Renown Regional Medical Center

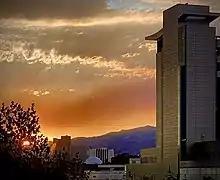

In 1862, the organization's roots was established with the formation of the Washoe Clinic. The clinic was founded to treat patients affected by a smallpox outbreak in Washoe Valley, Nevada. The Washoe County Hospital opened in 1864, after Nevada became a state. The medical center and the healthcare organization were transferred to Washoe Health Systems, a private non-profit organization, in 1984. In 2006, Washoe Health System changed its name to Renown Health.